Ruthie Morris

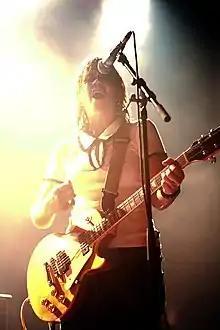
Morris performing with Magnapop in Belgium on April 21, 2006.

Ruth Mary Morris (born March 5, 1964) is an American musician who is the guitarist for the rock band Magnapop. Her pop punk/power pop guitar style helped to define the band's sound and she has co-written their minor hit singles "Slowly, Slowly" and "Open the Door".